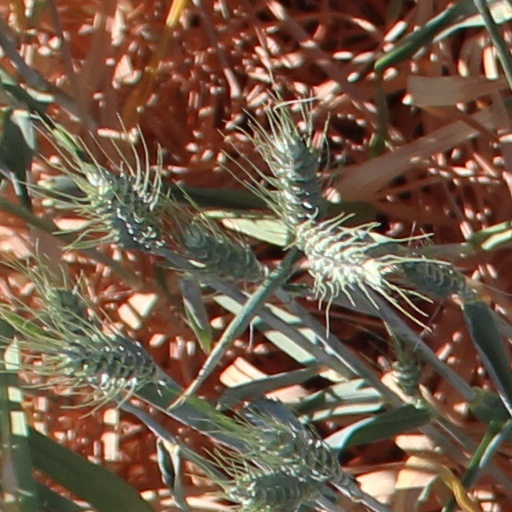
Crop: wheat